Murder By Magic

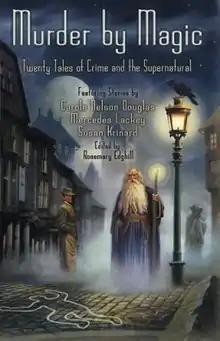
First edition

Murder by Magic is an anthology of short fantasy style stories made to be mysteries. It was published in 2004 by Aspect, a division of Warner Books, and was edited by Rosemary Edghill. It has a total of twenty stories, with the book broken down in five sections. Each story has a small bit of information on the author before the story itself.